Olympic Games (film)

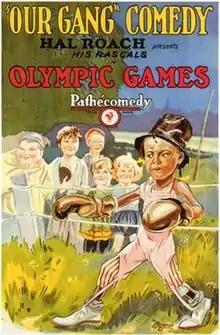
Film poster

Olympic Games is a 1927 American short silent comedy film directed by Anthony Mack. It was the 63rd "Our Gang" short subject to be released.